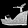
Label: Sandal